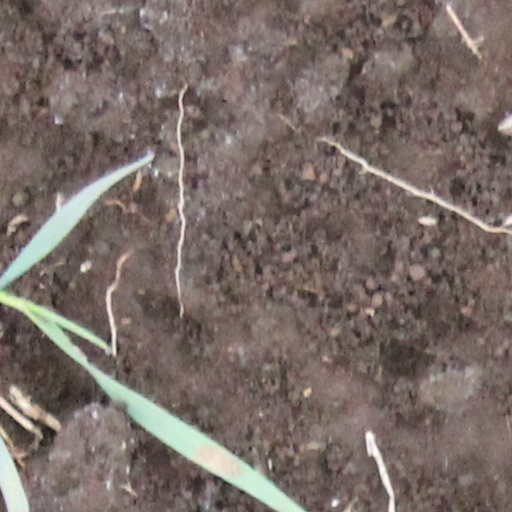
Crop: wheat